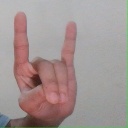
अक्षर: श